Russ Hathaway

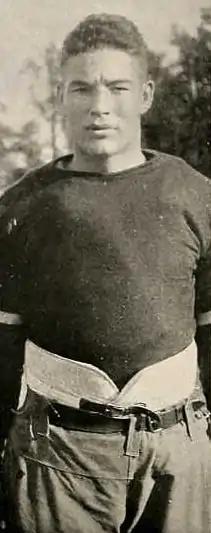
Hathaway from "The Arbutus" 1917

Russell Grant Hathaway (January 14, 1896 – August 19, 1988) was an American professional football player for eight seasons in the early National Football League (NFL) for the Muncie Flyers, Dayton Triangles, Pottsville Maroons and Buffalo Bisons.